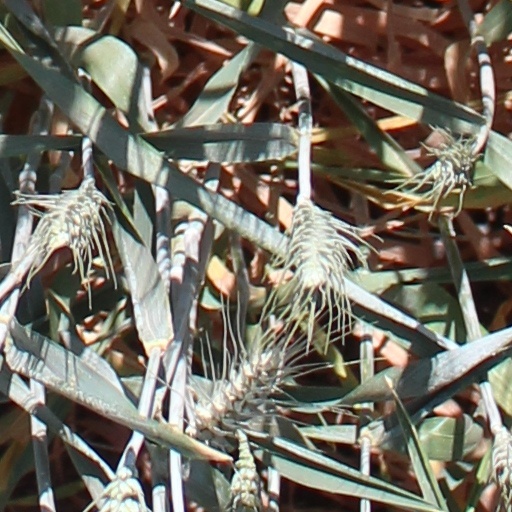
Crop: wheat